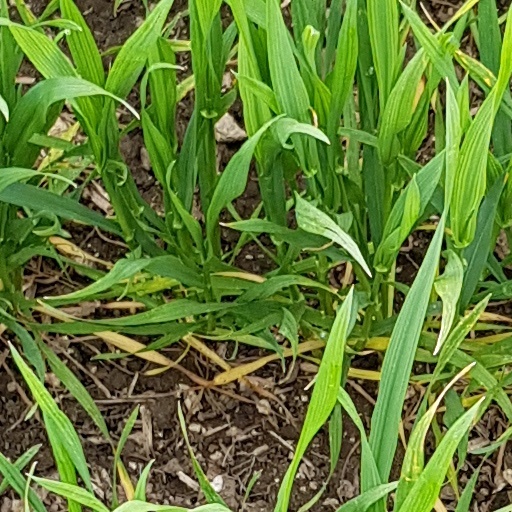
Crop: wheat